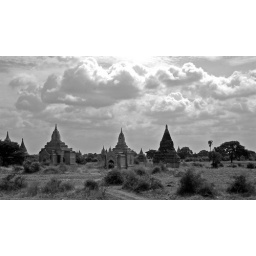
Ancient Buddhist temples made out of red bricks in an arid field with some bushes